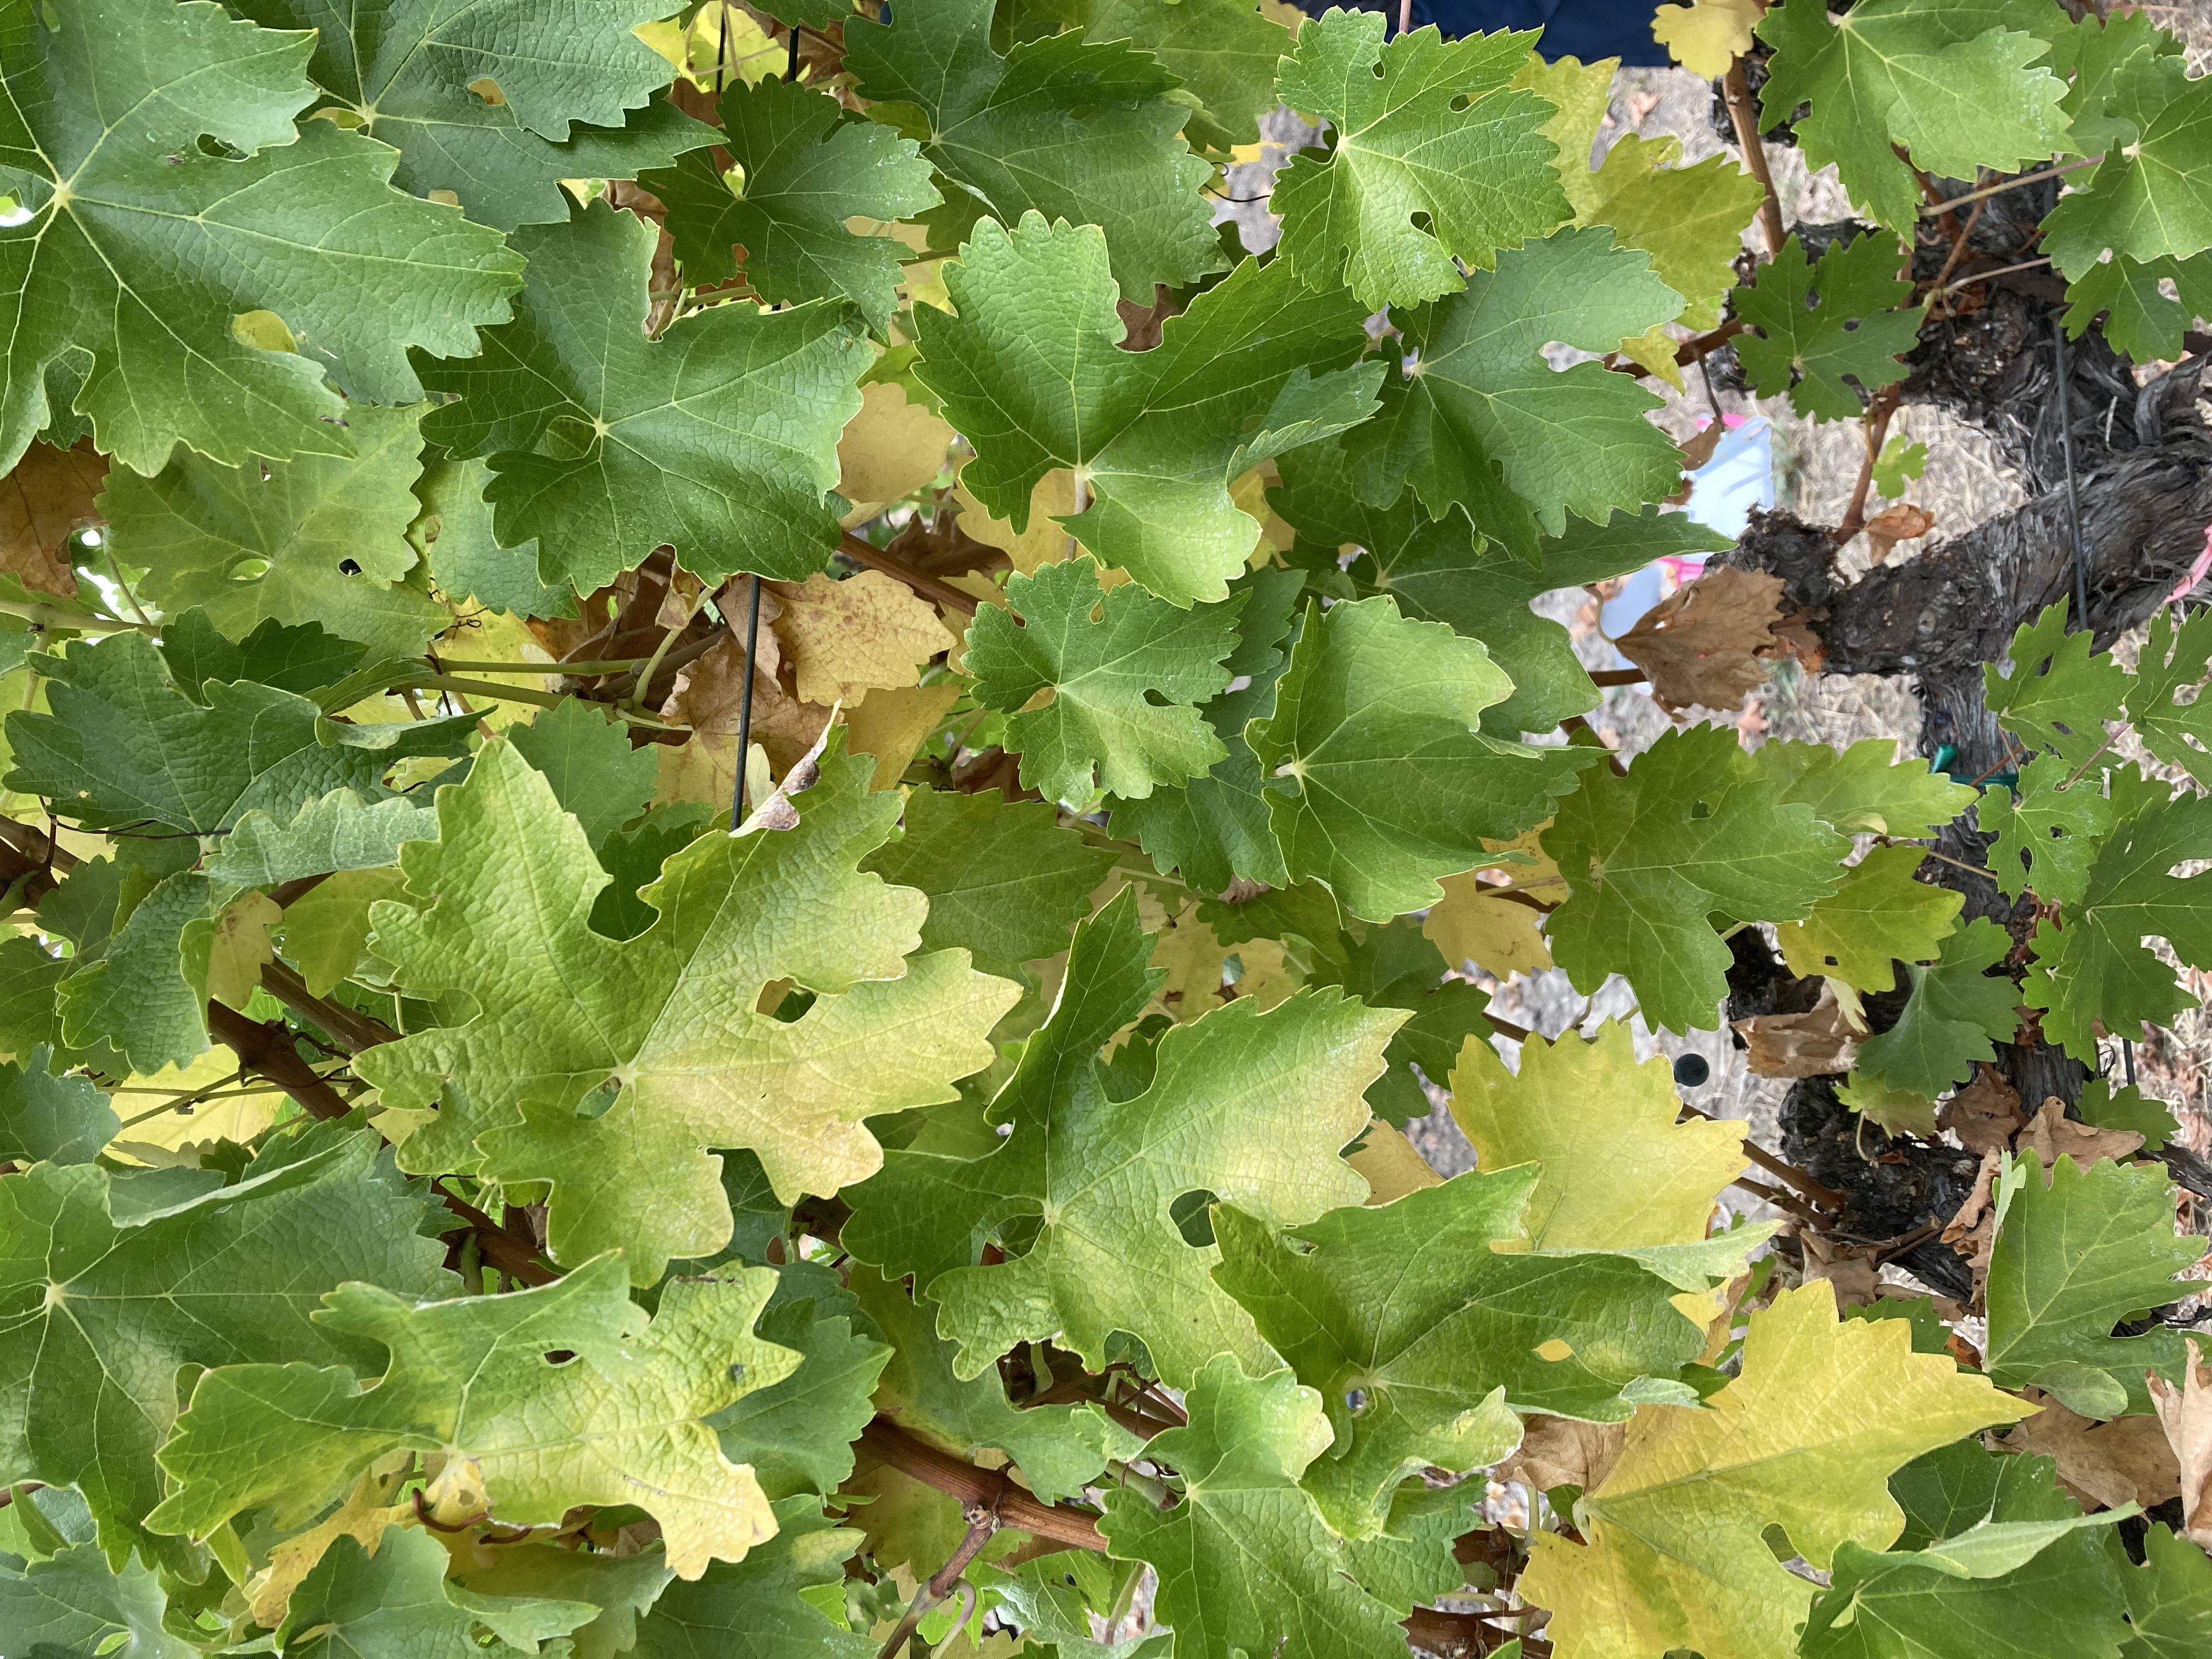
Label: No Virus